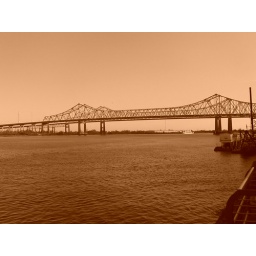
bridge over mississippi river